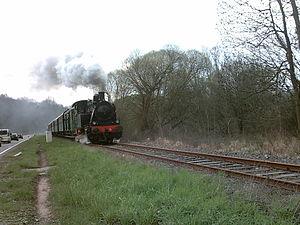
Losheim am See est une commune allemande de l'arrondissement de Merzig-Wadern, en Sarre, d'environ 16 700 habitants.